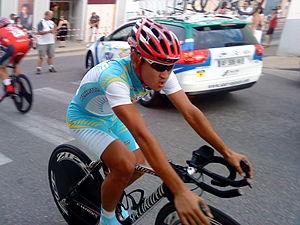
Alexandr Dymovskikh à l'arrivée du prologue du Tour de l'Ain 2010
Alexandr Dymovskikh, né le 5 août 1983, est un coureur cycliste kazakhstanais.